List of international cricket centuries by Michael Clarke

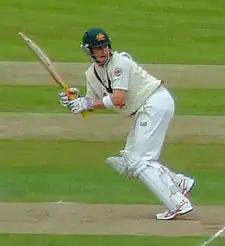
A man in cricket whites and baggy green walking towards the camera

Michael Clarke is an Australian former cricketer and captain of the Australia national cricket team. He scored centuries (100 or more runs in a single innings) in Test matches and One Day International (ODI) matches on 28 and 8 occasions respectively during his international career. He played 115 Tests and 238 ODIs for Australia, scoring 8,643 and 7,981 runs, respectively. Journalist Peter English wrote that "Clarke could do anything with the bat, but he has matured into one of the game's most professional, reliable and focussed players". He was named by "Wisden" as one of their Cricketers of the Year in 2010. Cricket Australia awarded him with the Allan Border Medal in 2005, 2009, 2012 and 2013.